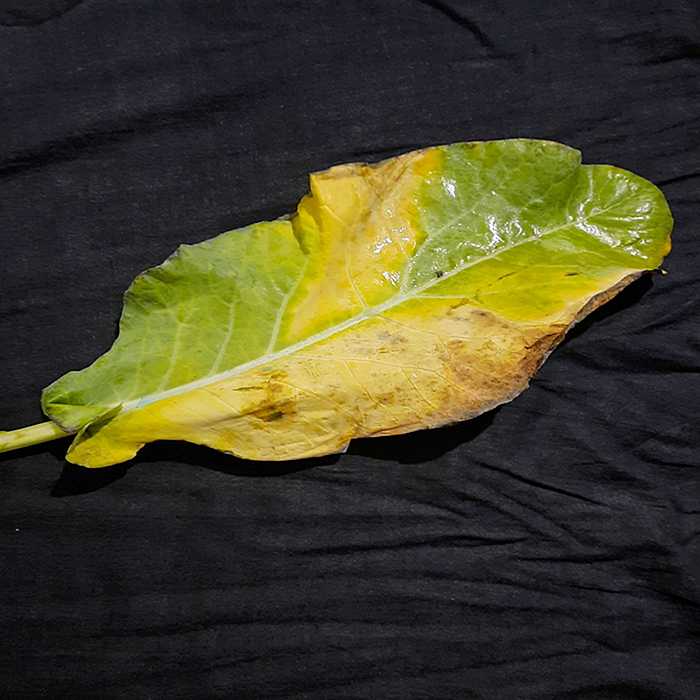
Plant: Cauliflower
Label: Black Rot